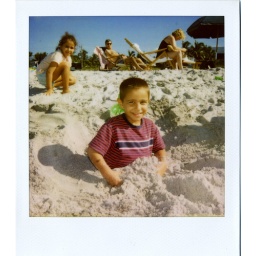
I buried my nephew Sebastian in the sand while hanging out on the beach the week before our wedding.